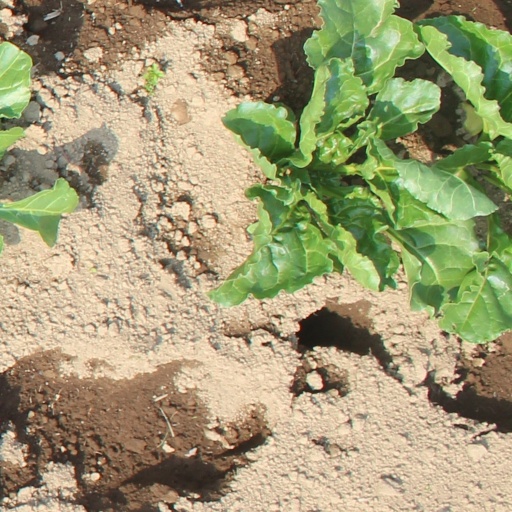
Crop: sugar beet